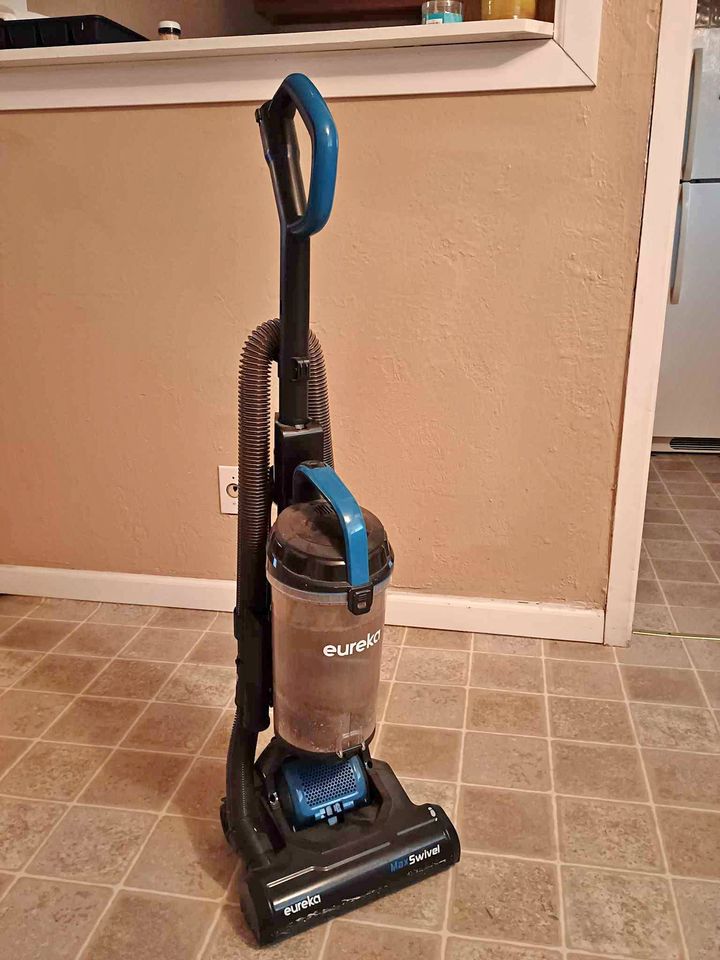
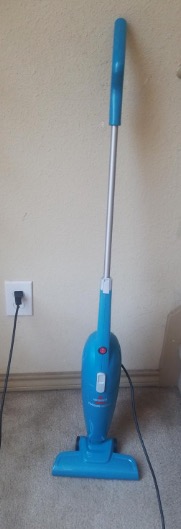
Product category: items_vacuum
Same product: no